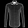
Label: Shirt